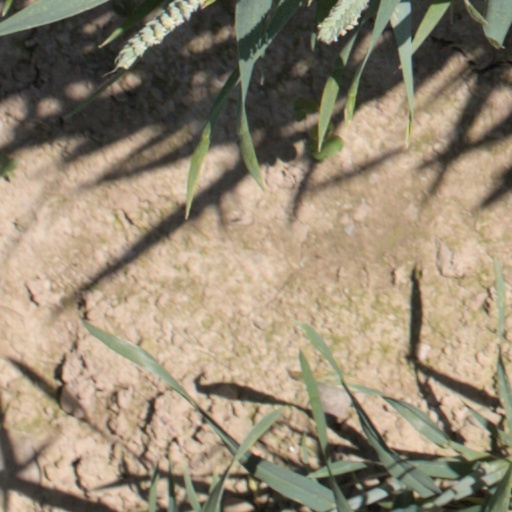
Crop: wheat